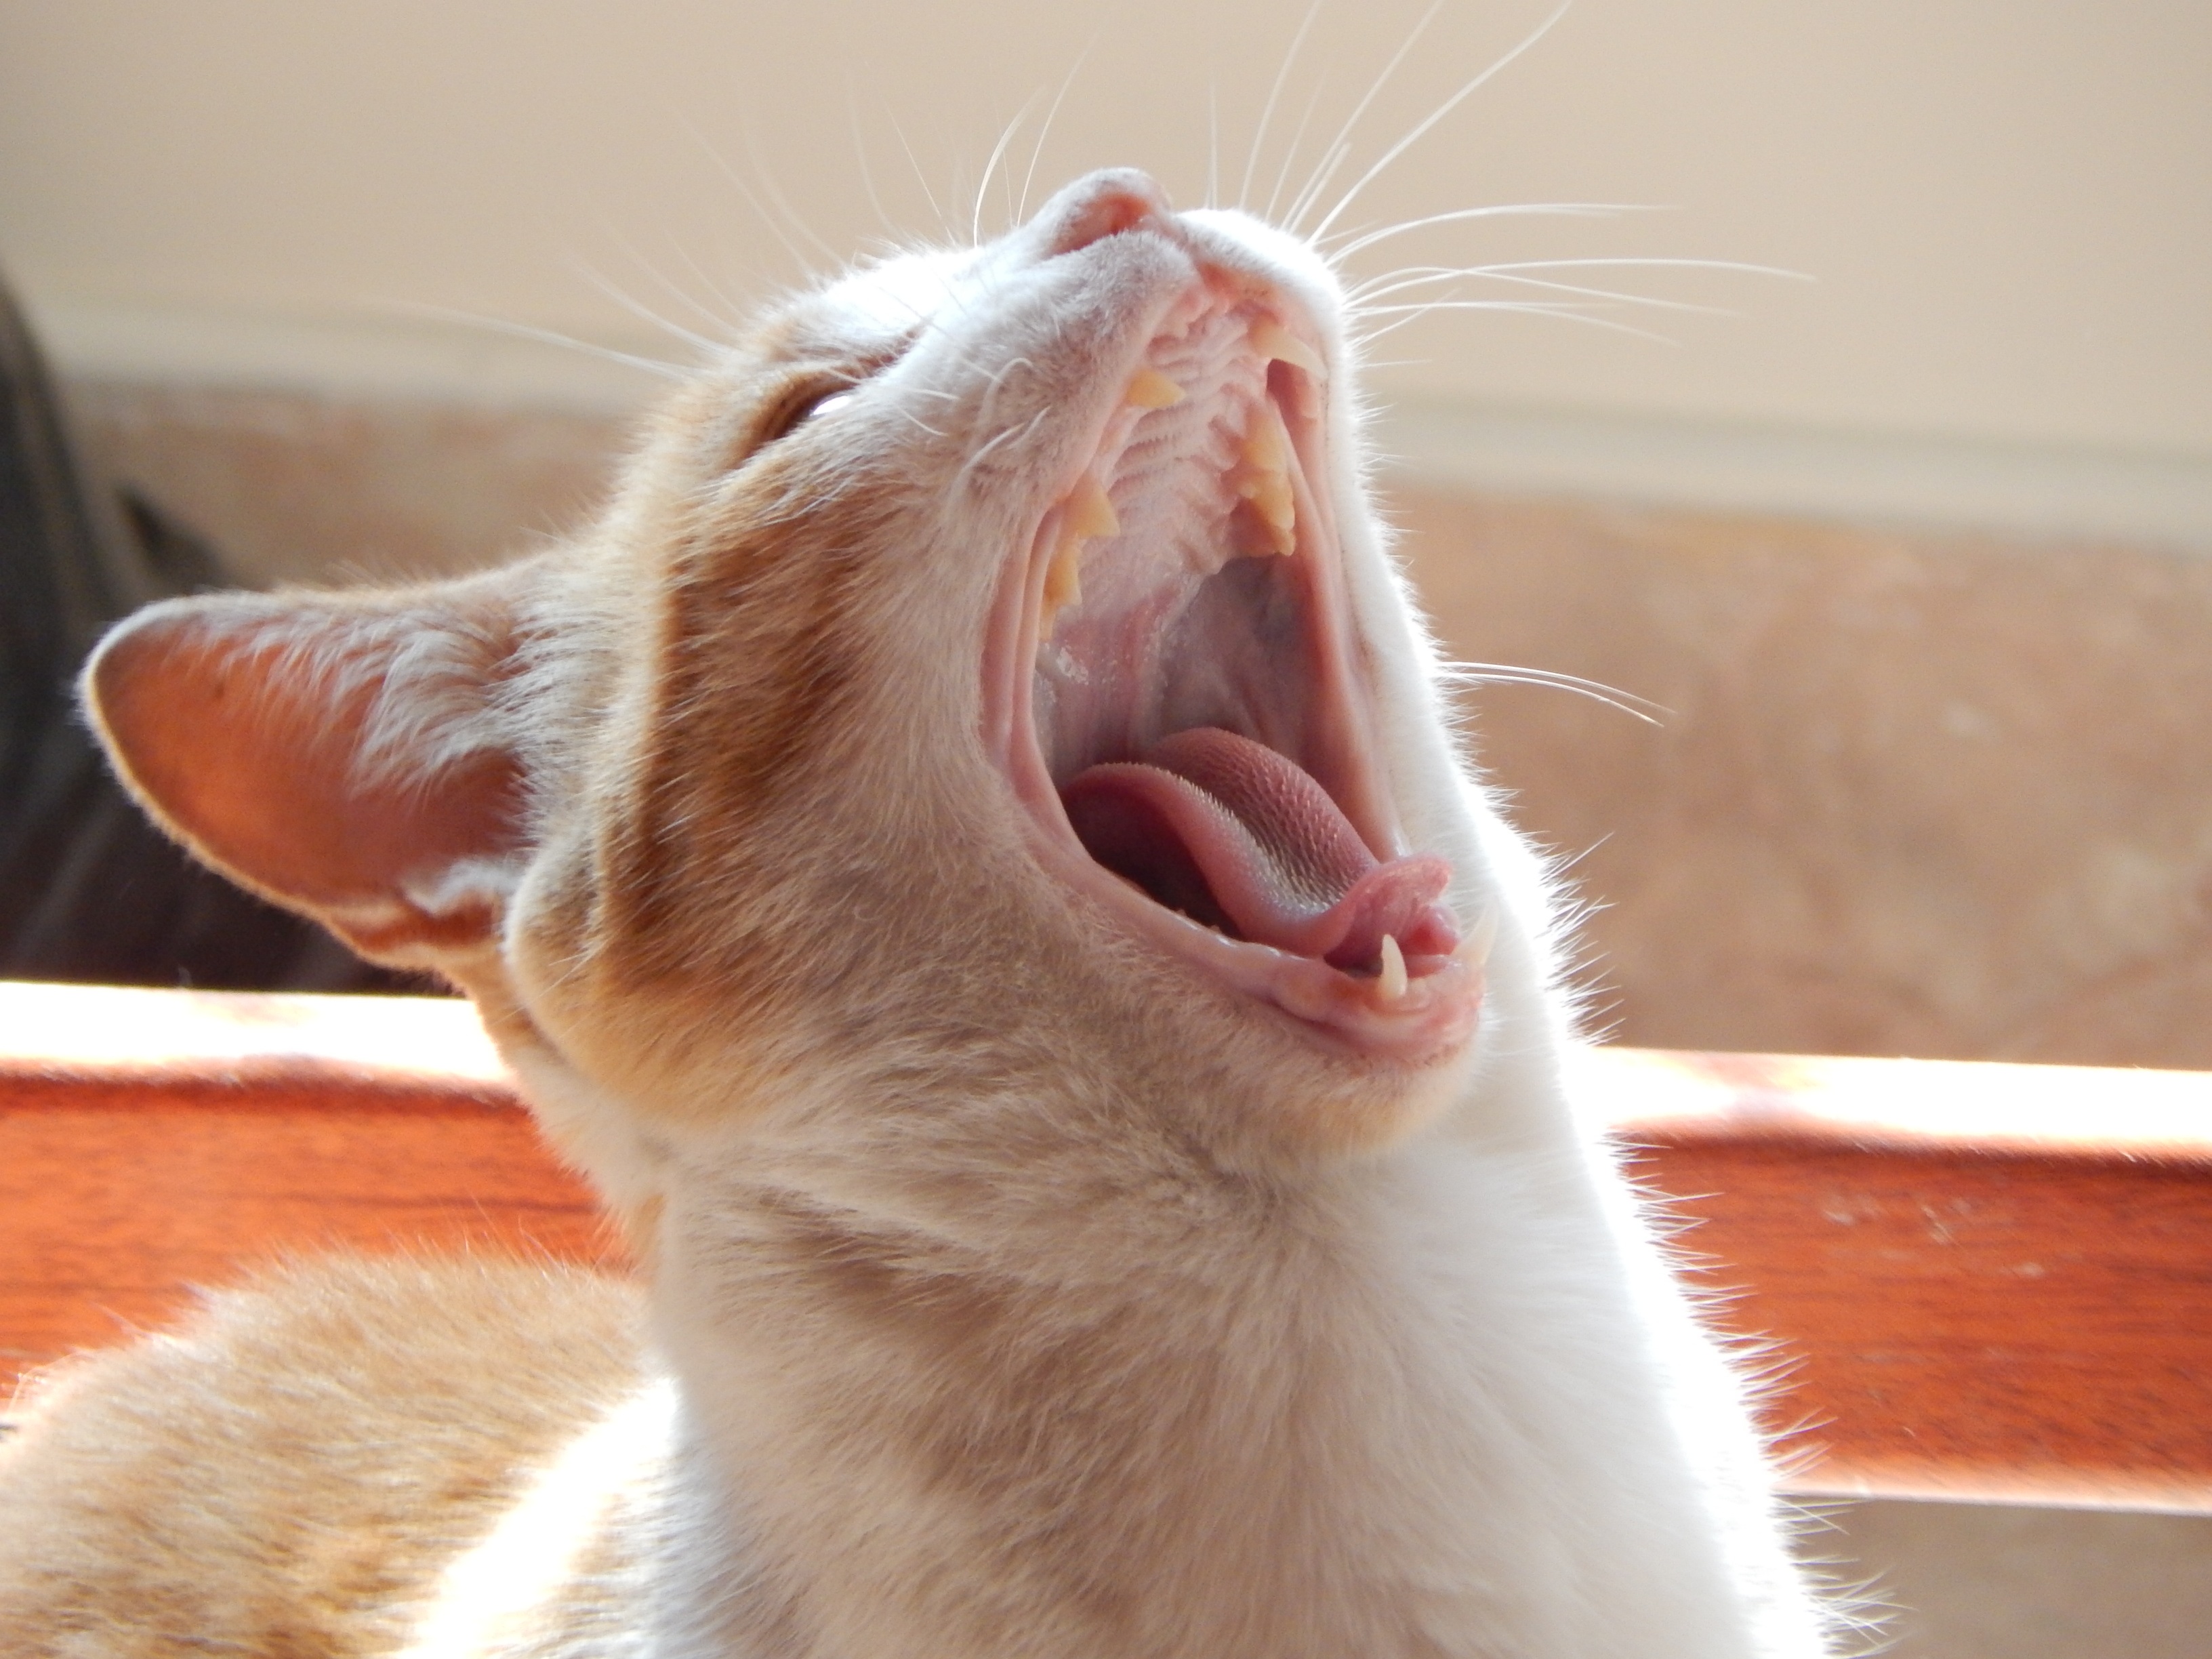
pet, kitten, cat, feline, mammal, ear, facial expression, yawn, close up, nose, whiskers, snout, eye, skin, vertebrate, organ, gata, tooth, emotion, small to medium sized cats, cat like mammal